Auletris

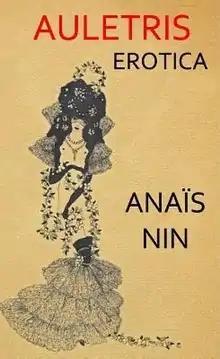
Front cover

Auletris is a collection of erotic short stories by Anaïs Nin, published posthumously by Sky Blue Press in 2016. It features the short pieces "Life in Provincetown" and "Marcel," the latter of which appeared in a severely edited form in "Delta of Venus" (1977).